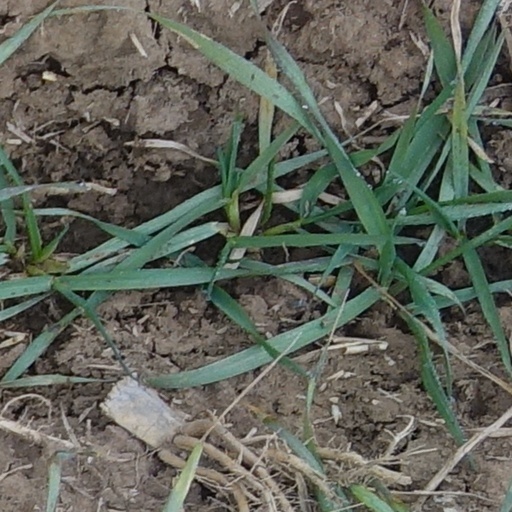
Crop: wheat